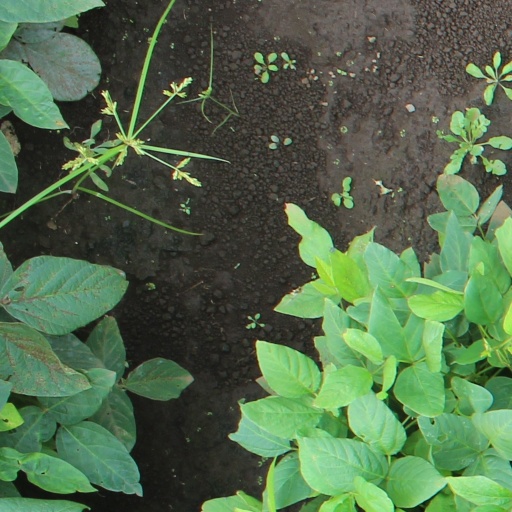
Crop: soybean